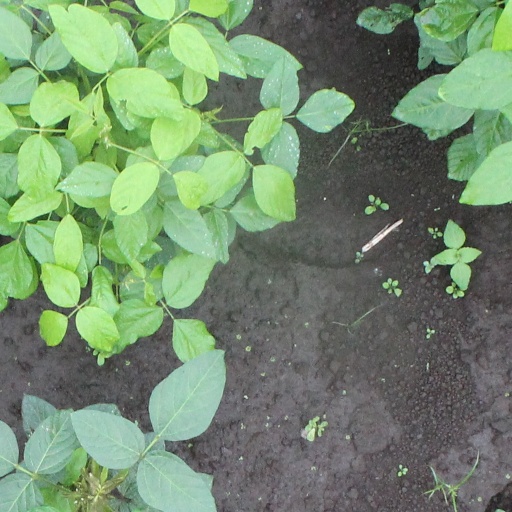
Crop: soybean